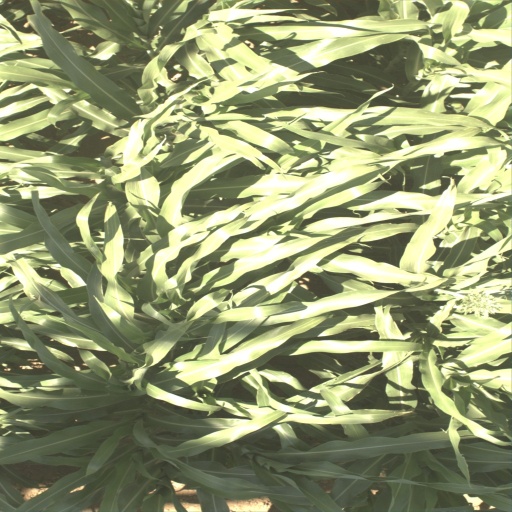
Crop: sorghum